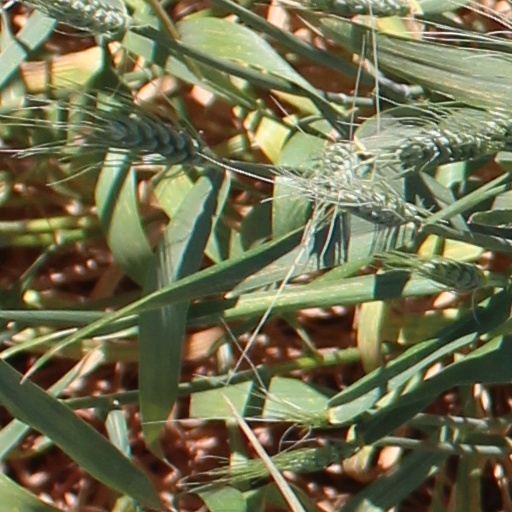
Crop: wheat